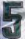
Number: 5